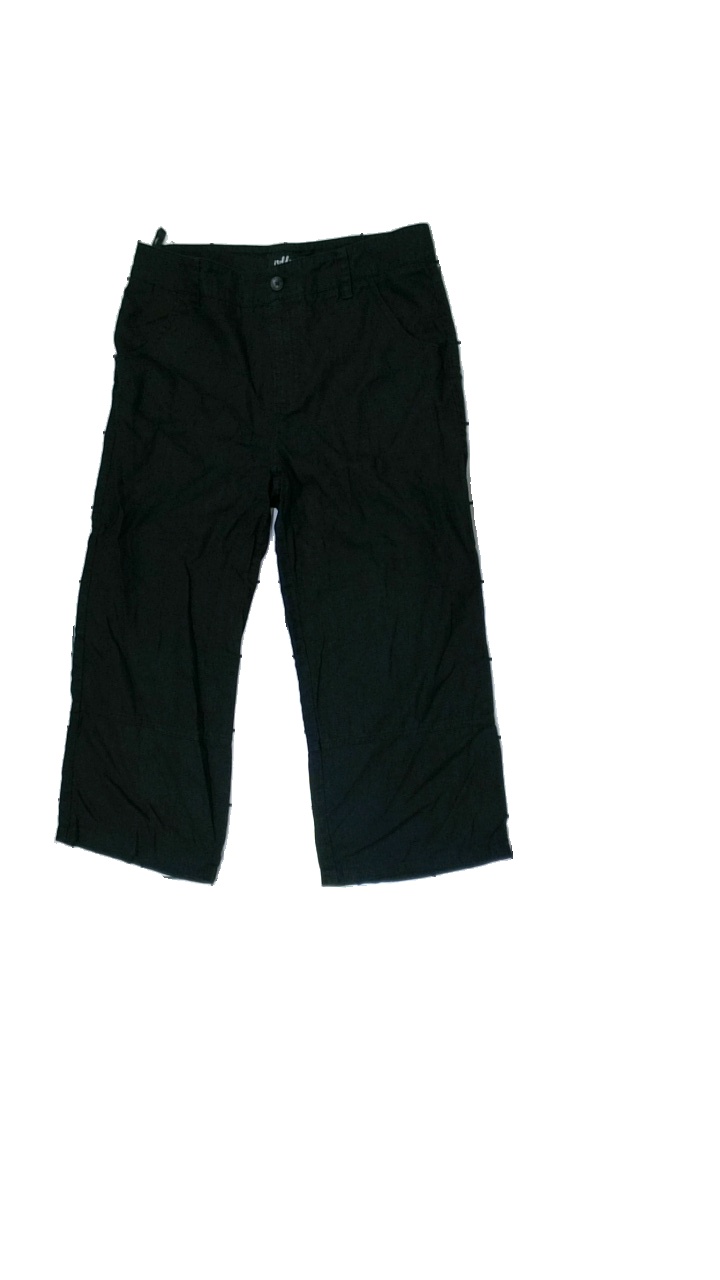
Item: Trousers (Ladies)
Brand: Isolde
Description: Black linnen pants
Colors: Black
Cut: Regular
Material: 100% Viscose
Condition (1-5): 5
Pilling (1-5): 5
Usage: Reuse
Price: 50-100